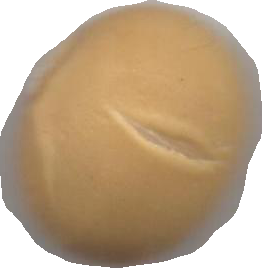
Variety: Dega